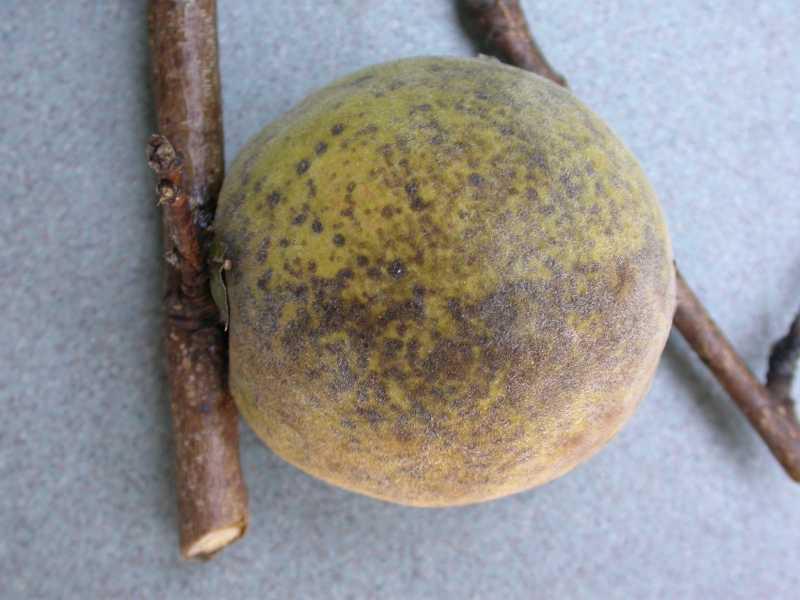
Plant: Peach
Disease: peach scab